Achaemenid royal inscriptions

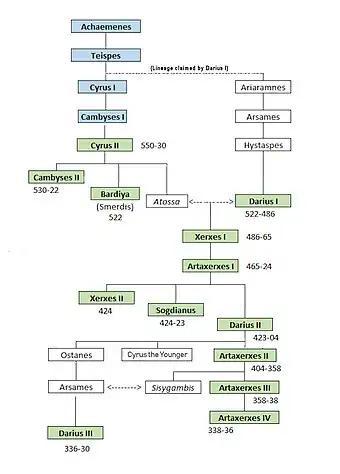
Achaemenid family tree

The designations or abbreviations of the Achaemenid royal inscriptions are based on the system introduced by Roland Grubb Kent in 1953. Manfred Mayrhofer (1978), Alireza Shapour Shahbazi (1985) and Rüdiger Schmitt (2000) have expanded and modified it. Rüdiger Schmitt's 2009 "Die altpersischen Inschriften der Achaimeniden" is considered the modern reference work.